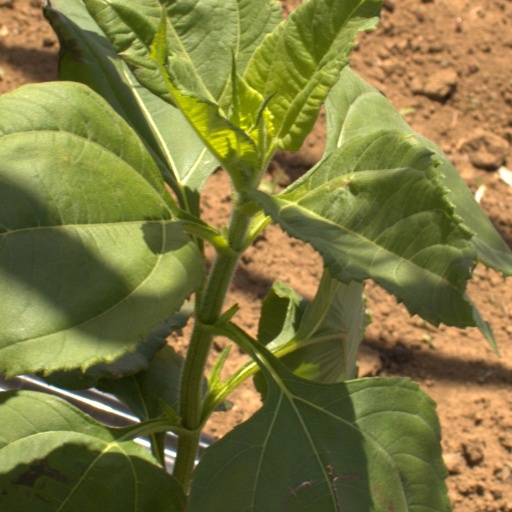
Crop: Jerusalem artichoke